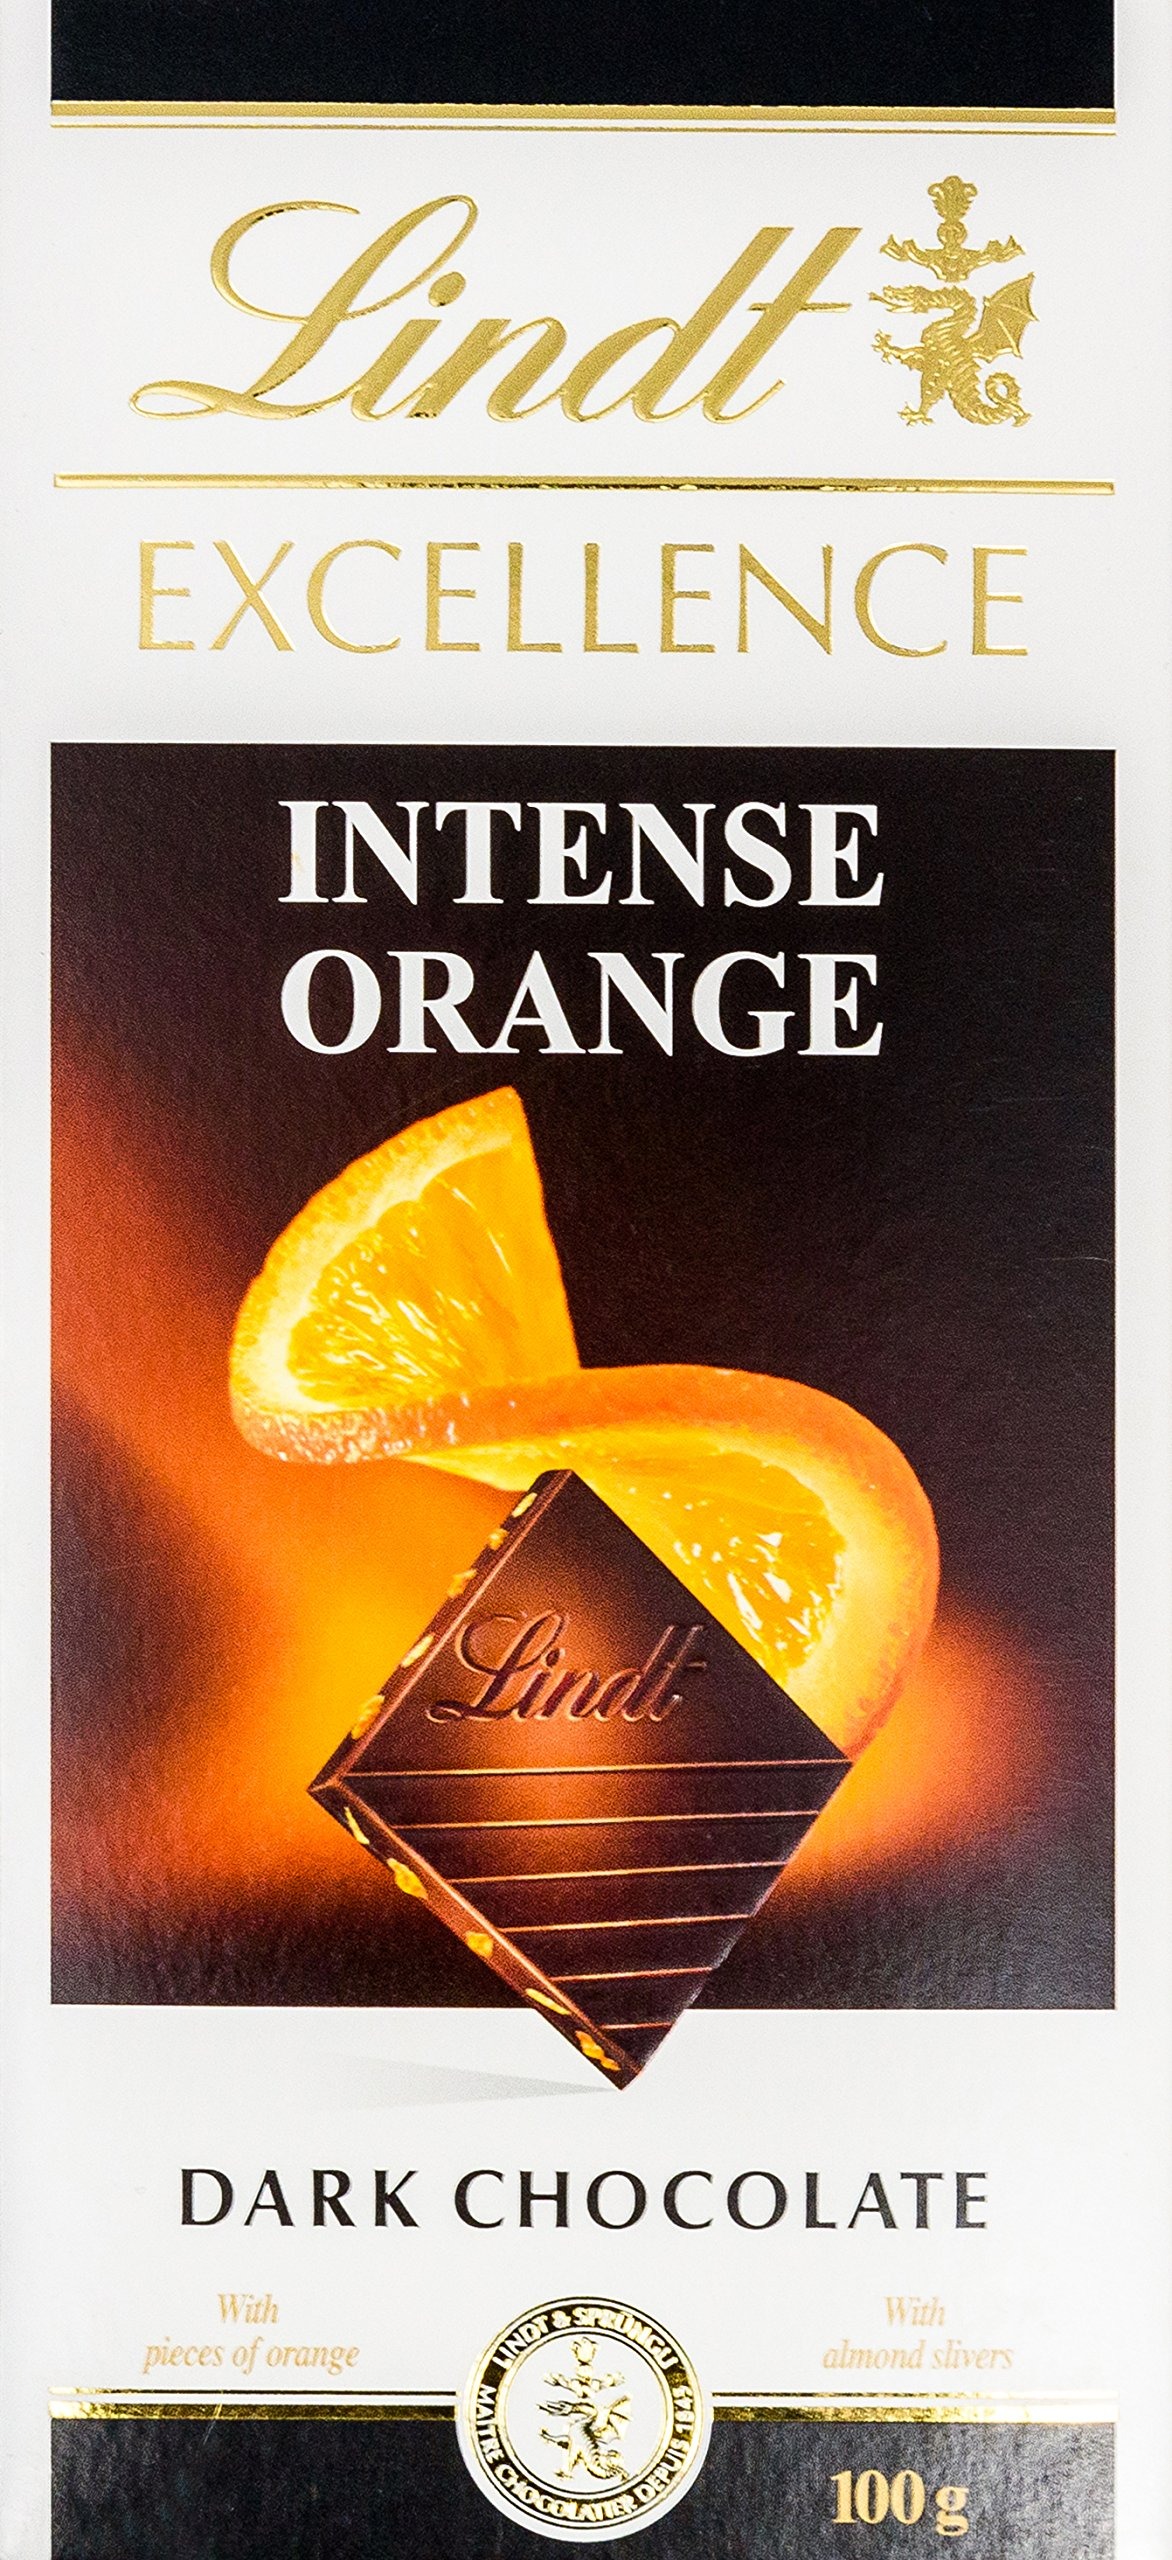
Item Name: Lindt Lindt Excellence Orange, 100 g
Bullet Point 1: Rich and refined chocolate
Bullet Point 2: Fine dark chocolate with pieces orange and almond slivers
Bullet Point 3: To strike a refreshing chord
Bullet Point 4: Luxuriously zesty dark chocolate bursting
Product Description: Soft and delicate orange pieces and crispy toasted almond slivers enveloped in intense dark chocolate create an unforgettable taste sensation. There is a sweet cocoa flavour with orange and citrus undertones that has a distinct & delicious bitter orange taste.
Value: 3.5
Unit: Ounce

Price: 4.44